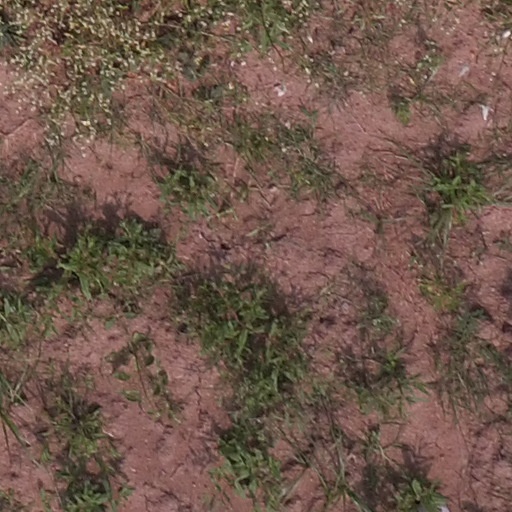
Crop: maize; corn